2004 United States House of Representatives elections in Florida

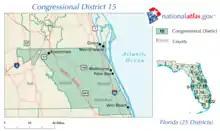

Encompassing North Central Florida, this conservative district is represented by incumbent Republican Congressman Cliff Stearns. Stearns, seeking a ninth term, faced off against Democrat Dave Bruderly and won the election by a wide margin.